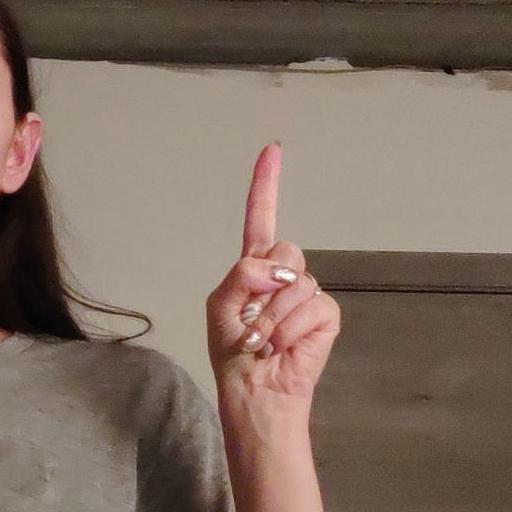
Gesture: one